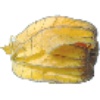
Label: Physalis with Husk 1